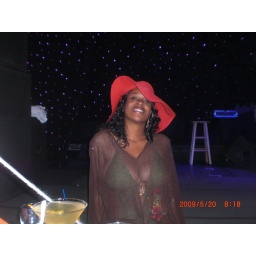
South beach dress up in 50 degrees weather